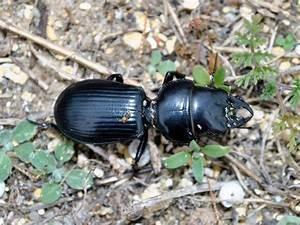
spider